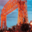
Label: bridge